Cambuslang Rangers F.C.

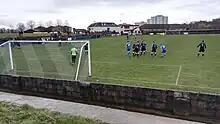
During a match against Wishaw, 2017

Under McColl's management, Cambuslang Rangers would continue to succeed on the park as they won back-to-back promotions in the 2016–17 and 2017–18 seasons before he left his position in January 2019.